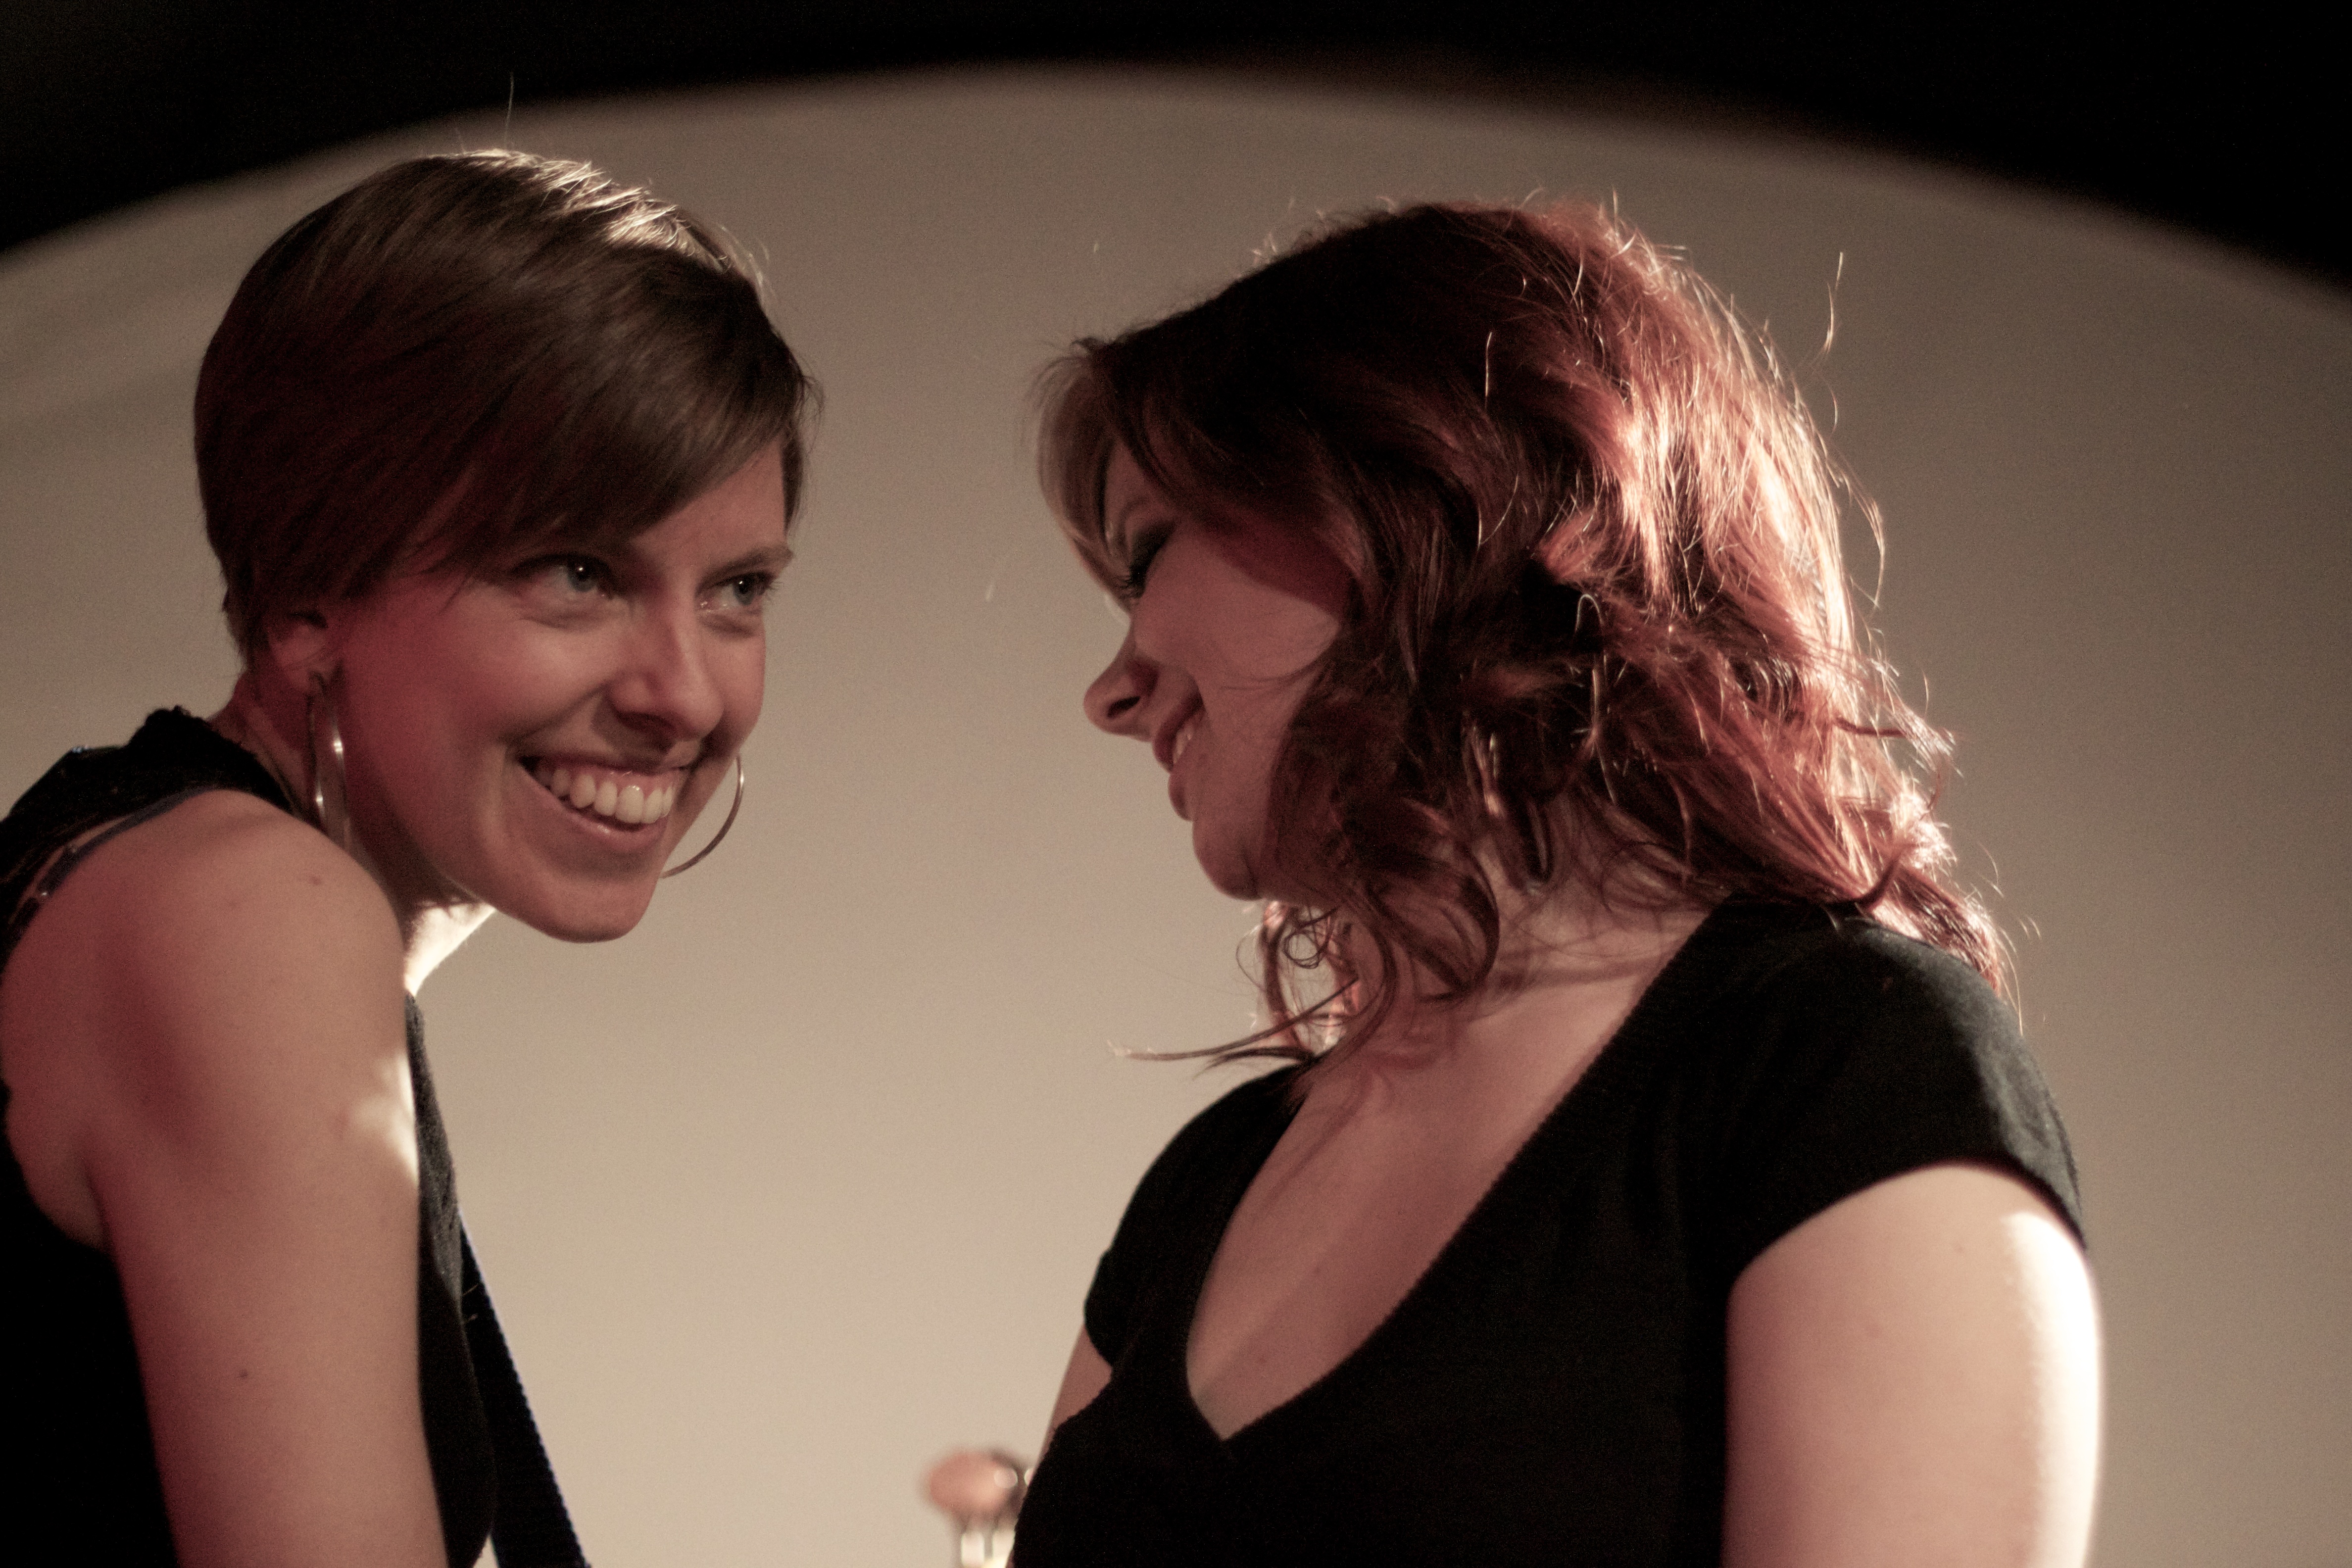
person, singing, emotion, interaction